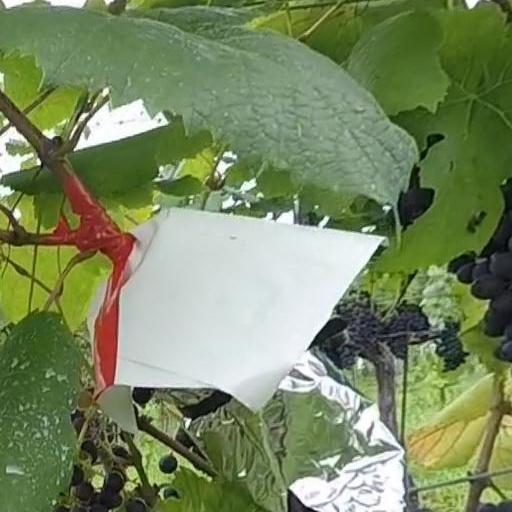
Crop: grape